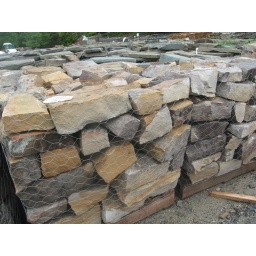
&amp;quot;Highland&amp;quot; veneer, from SW Ohio, Kentucky tri-state area, beautiful, gray green changes to more orange over time